Newport Historic District (Newport, Pennsylvania)

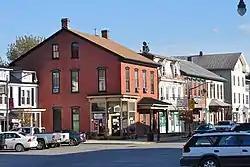
Second Street south of Center Square

The Newport Historic District is a national historic district that is located in Newport and Oliver Township, Perry County, Pennsylvania, United States.